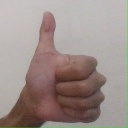
अक्षर: थ